Black Canadians

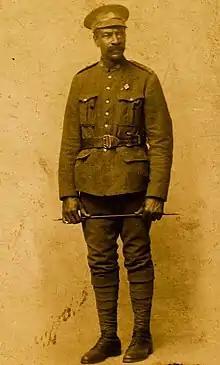
Jeremiah Jones of Truro, Nova Scotia, was recommended for the Distinguished Conduct Medal for capturing a German machine post at Vimy Ridge in 1917.

A wave of immigration occurred in the 1920s, with Black people from the Caribbean coming to work in the steel mills of Cape Breton, replacing those who had come from Alabama in 1899. Many of Canada's railway porters were recruited from the U.S., with many coming from the South, New York City, and Washington, D.C. They settled mainly in the major cities of Montreal, Toronto, Winnipeg and Vancouver, which had major rail connections. The railroads were considered to have good positions, with steady work and a chance to travel. A noted cause célèbre in the 1920s was the case of Matthew Bullock. He fled to Canada to avoid a potential lynching in North Carolina and fought extradition to the US.